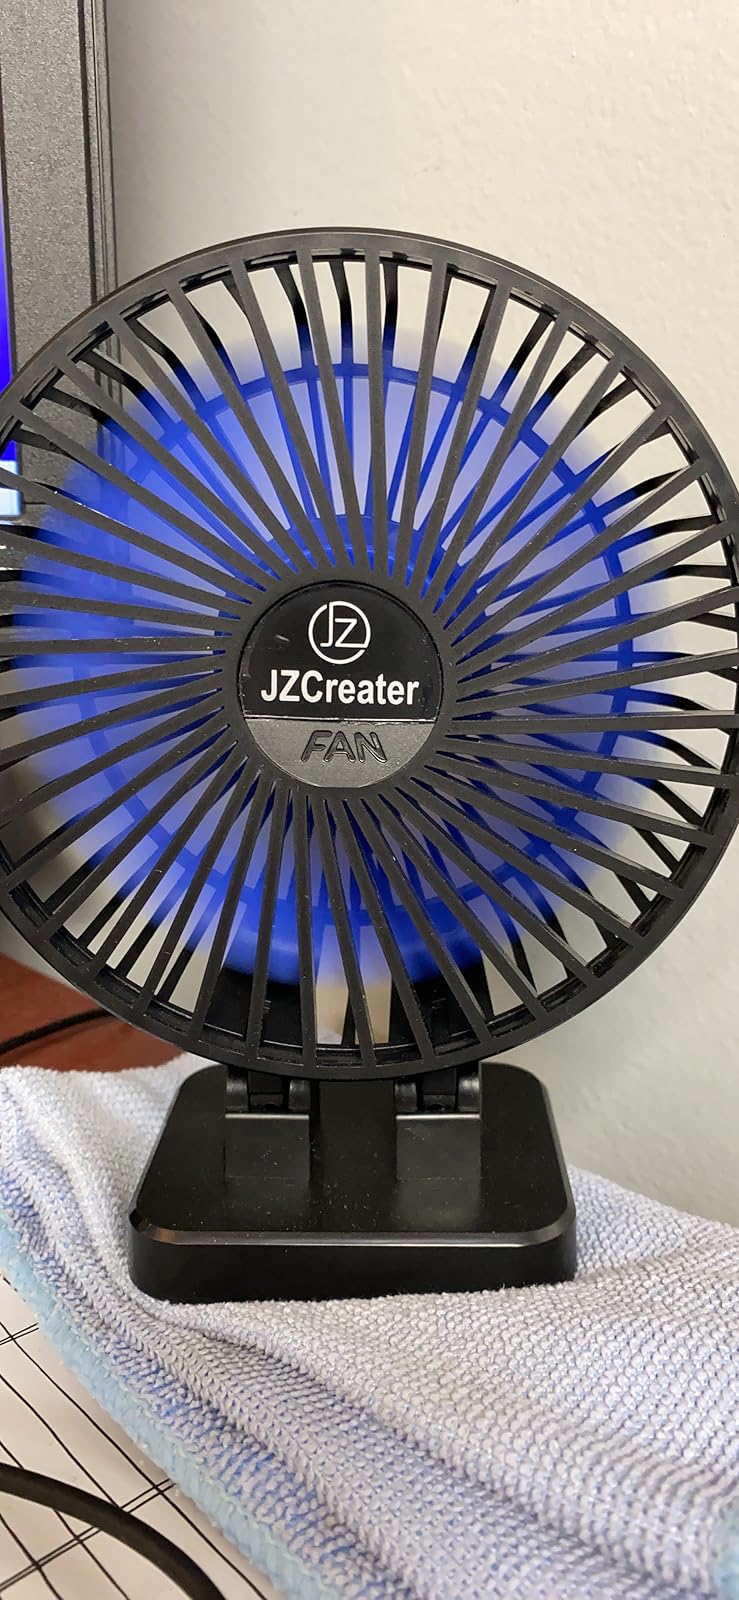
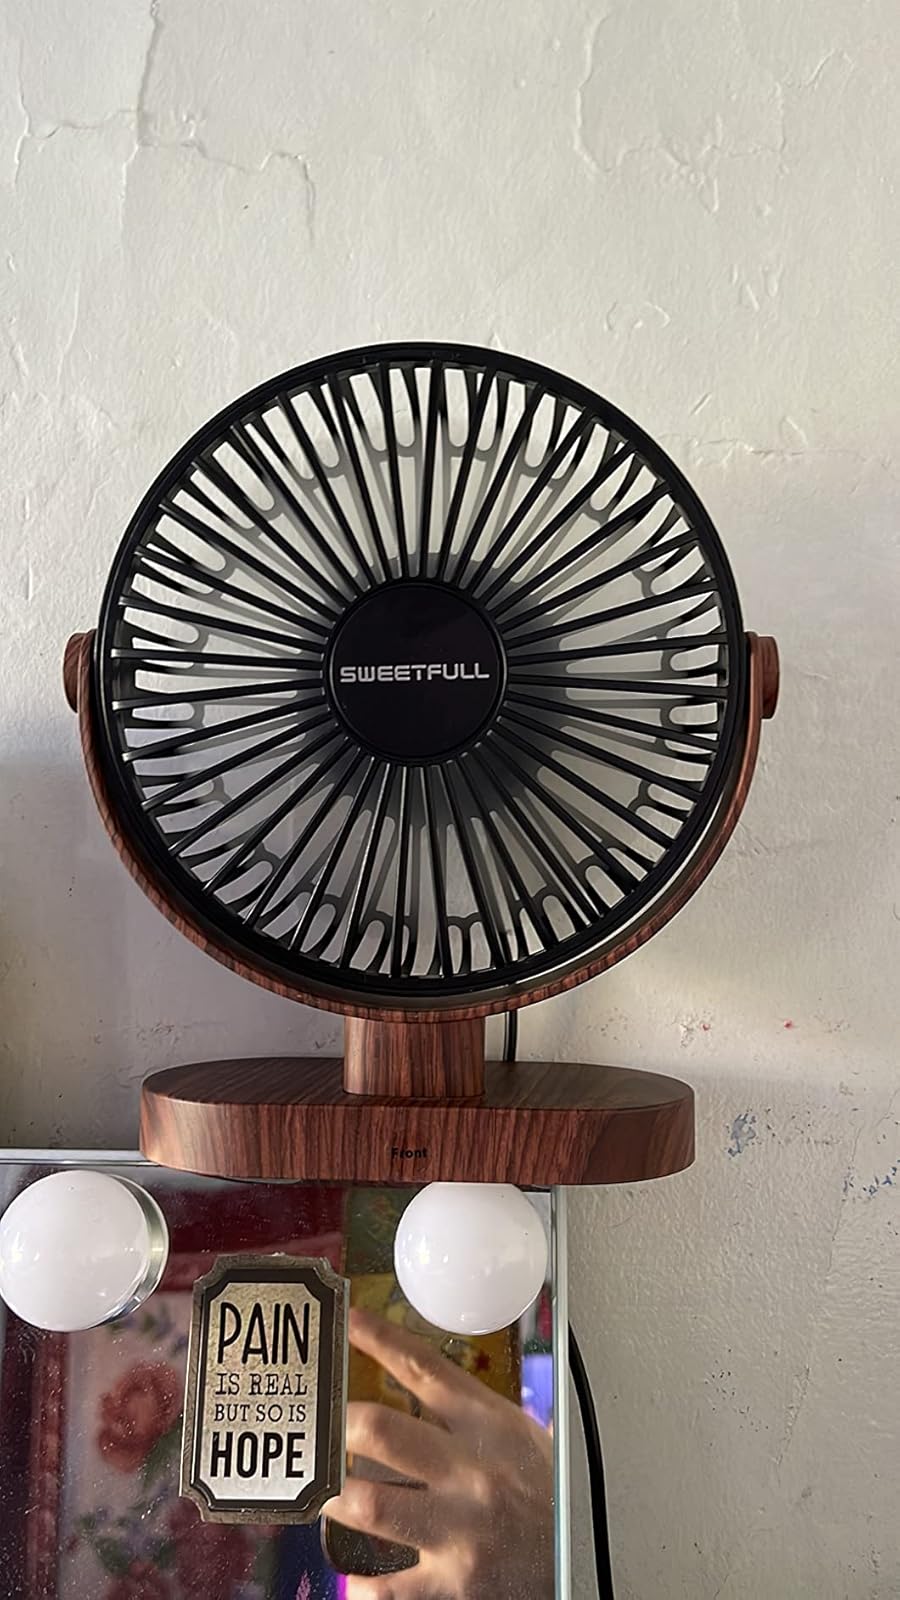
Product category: fan
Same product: no